Umayyad Caliphate

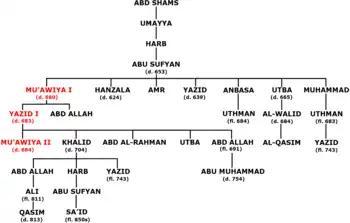
Genealogical tree of the Sufyanids. The names in red indicate caliphs.

Mu'awiya's main challenge was reestablishing the unity of the Muslim community and asserting his authority and that of the caliphate in the provinces amid the political and social disintegration of the First Fitna. There remained significant opposition to his assumption of the caliphate and to a strong central government. The garrison towns of Kufa and Basra, populated by the Arab immigrants and troops who arrived during the conquest of Iraq in the 630s–640s, resented the transition of power to Syria. They remained divided, nonetheless, as both cities competed for power and influence in Iraq and its eastern dependencies and remained divided between the Arab tribal nobility and the early Muslim converts, the latter of whom were divided between the pro-Alids (loyalists of Ali) and the Kharijites, who followed their own strict interpretation of Islam. The caliph applied a decentralized approach to governing Iraq by forging alliances with its tribal nobility, such as the Kufan leader al-Ash'ath ibn Qays, and entrusting the administration of Kufa and Basra to highly experienced members of the Thaqif tribe, al-Mughira ibn Shu'ba and the latter's protege Ziyad ibn Abihi (whom Mu'awiya adopted as his half-brother), respectively. In return for recognizing his suzerainty, maintaining order, and forwarding a token portion of the provincial tax revenues to Damascus, the caliph let his governors rule with practical independence. After al-Mughira's death in 670, Mu'awiya attached Kufa and its dependencies to the governorship of Basra, making Ziyad the practical viceroy over the eastern half of the caliphate. Afterward, Ziyad launched a concerted campaign to firmly establish Arab rule in the vast Khurasan region east of Iran and restart the Muslim conquests in the surrounding areas. Not long after Ziyad's death, he was succeeded by his son Ubayd Allah ibn Ziyad. Meanwhile, Amr ibn al-As ruled Egypt from the provincial capital of Fustat as a virtual partner of Mu'awiya until his death in 663, after which loyalist governors were appointed and the province became a practical appendage of Syria. Under Mu'awiya's direction, the Muslim conquest of Ifriqiya (central North Africa) was launched by the commander Uqba ibn Nafi in 670, which extended Umayyad control as far as Byzacena (modern southern Tunisia), where Uqba founded the permanent Arab garrison city of Kairouan.